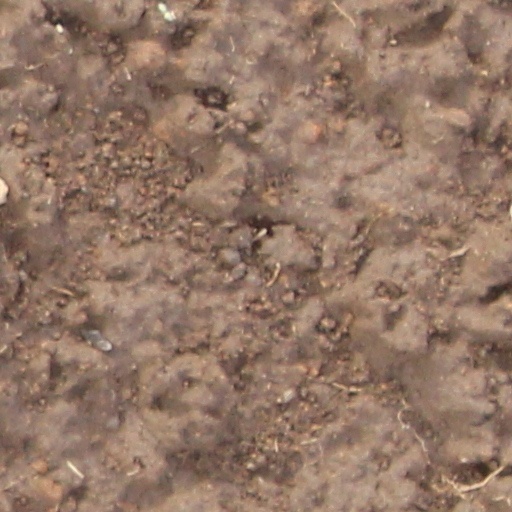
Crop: wheat